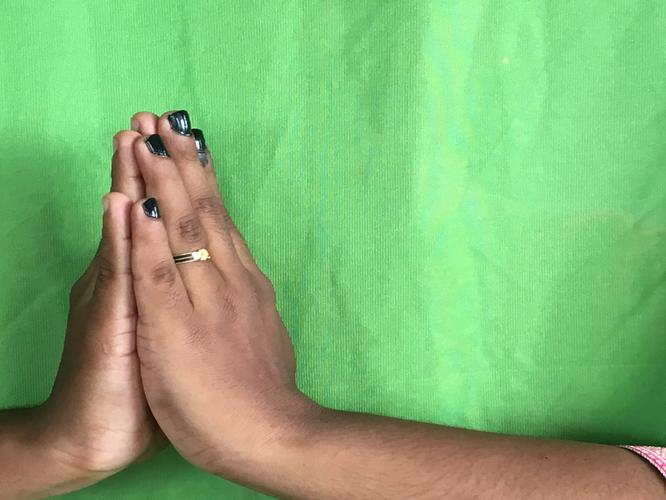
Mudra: Anjali
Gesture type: double_hand